Tampa Bay Rowdies

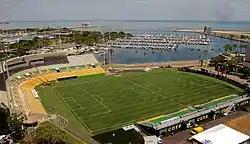
Al Lang Stadium showing soccer arrangement since 2015

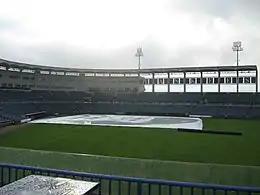
George M. Steinbrenner Field

The Rowdies' home pitch since 2011 has been Al Lang Stadium, a 7,500 seat former baseball stadium located on the downtown waterfront of St. Petersburg, Florida. When the club first moved to the venue, the pitch ran from the third base grandstand to right field wall, and the seating arrangement utilized the baseball grandstand along with temporary bleachers along one sideline. The arrangement has been tweaked every season since to provide a more traditional soccer experience for the fans.